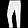
Label: Trouser